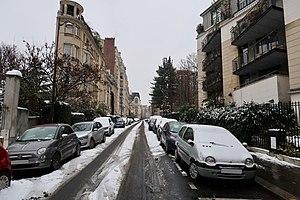
Avenue Léopold-II sous la neige (Paris, 16e).
L'avenue Léopold-II est une voie du 16ᵉ arrondissement de Paris, en France.